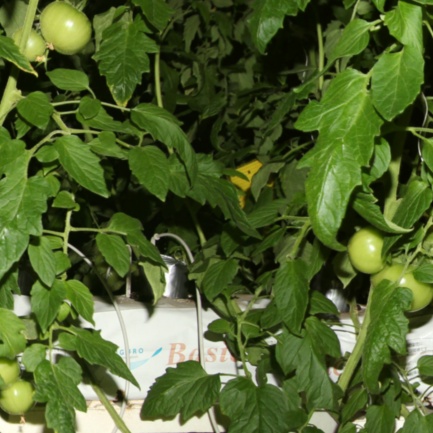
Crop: tomato